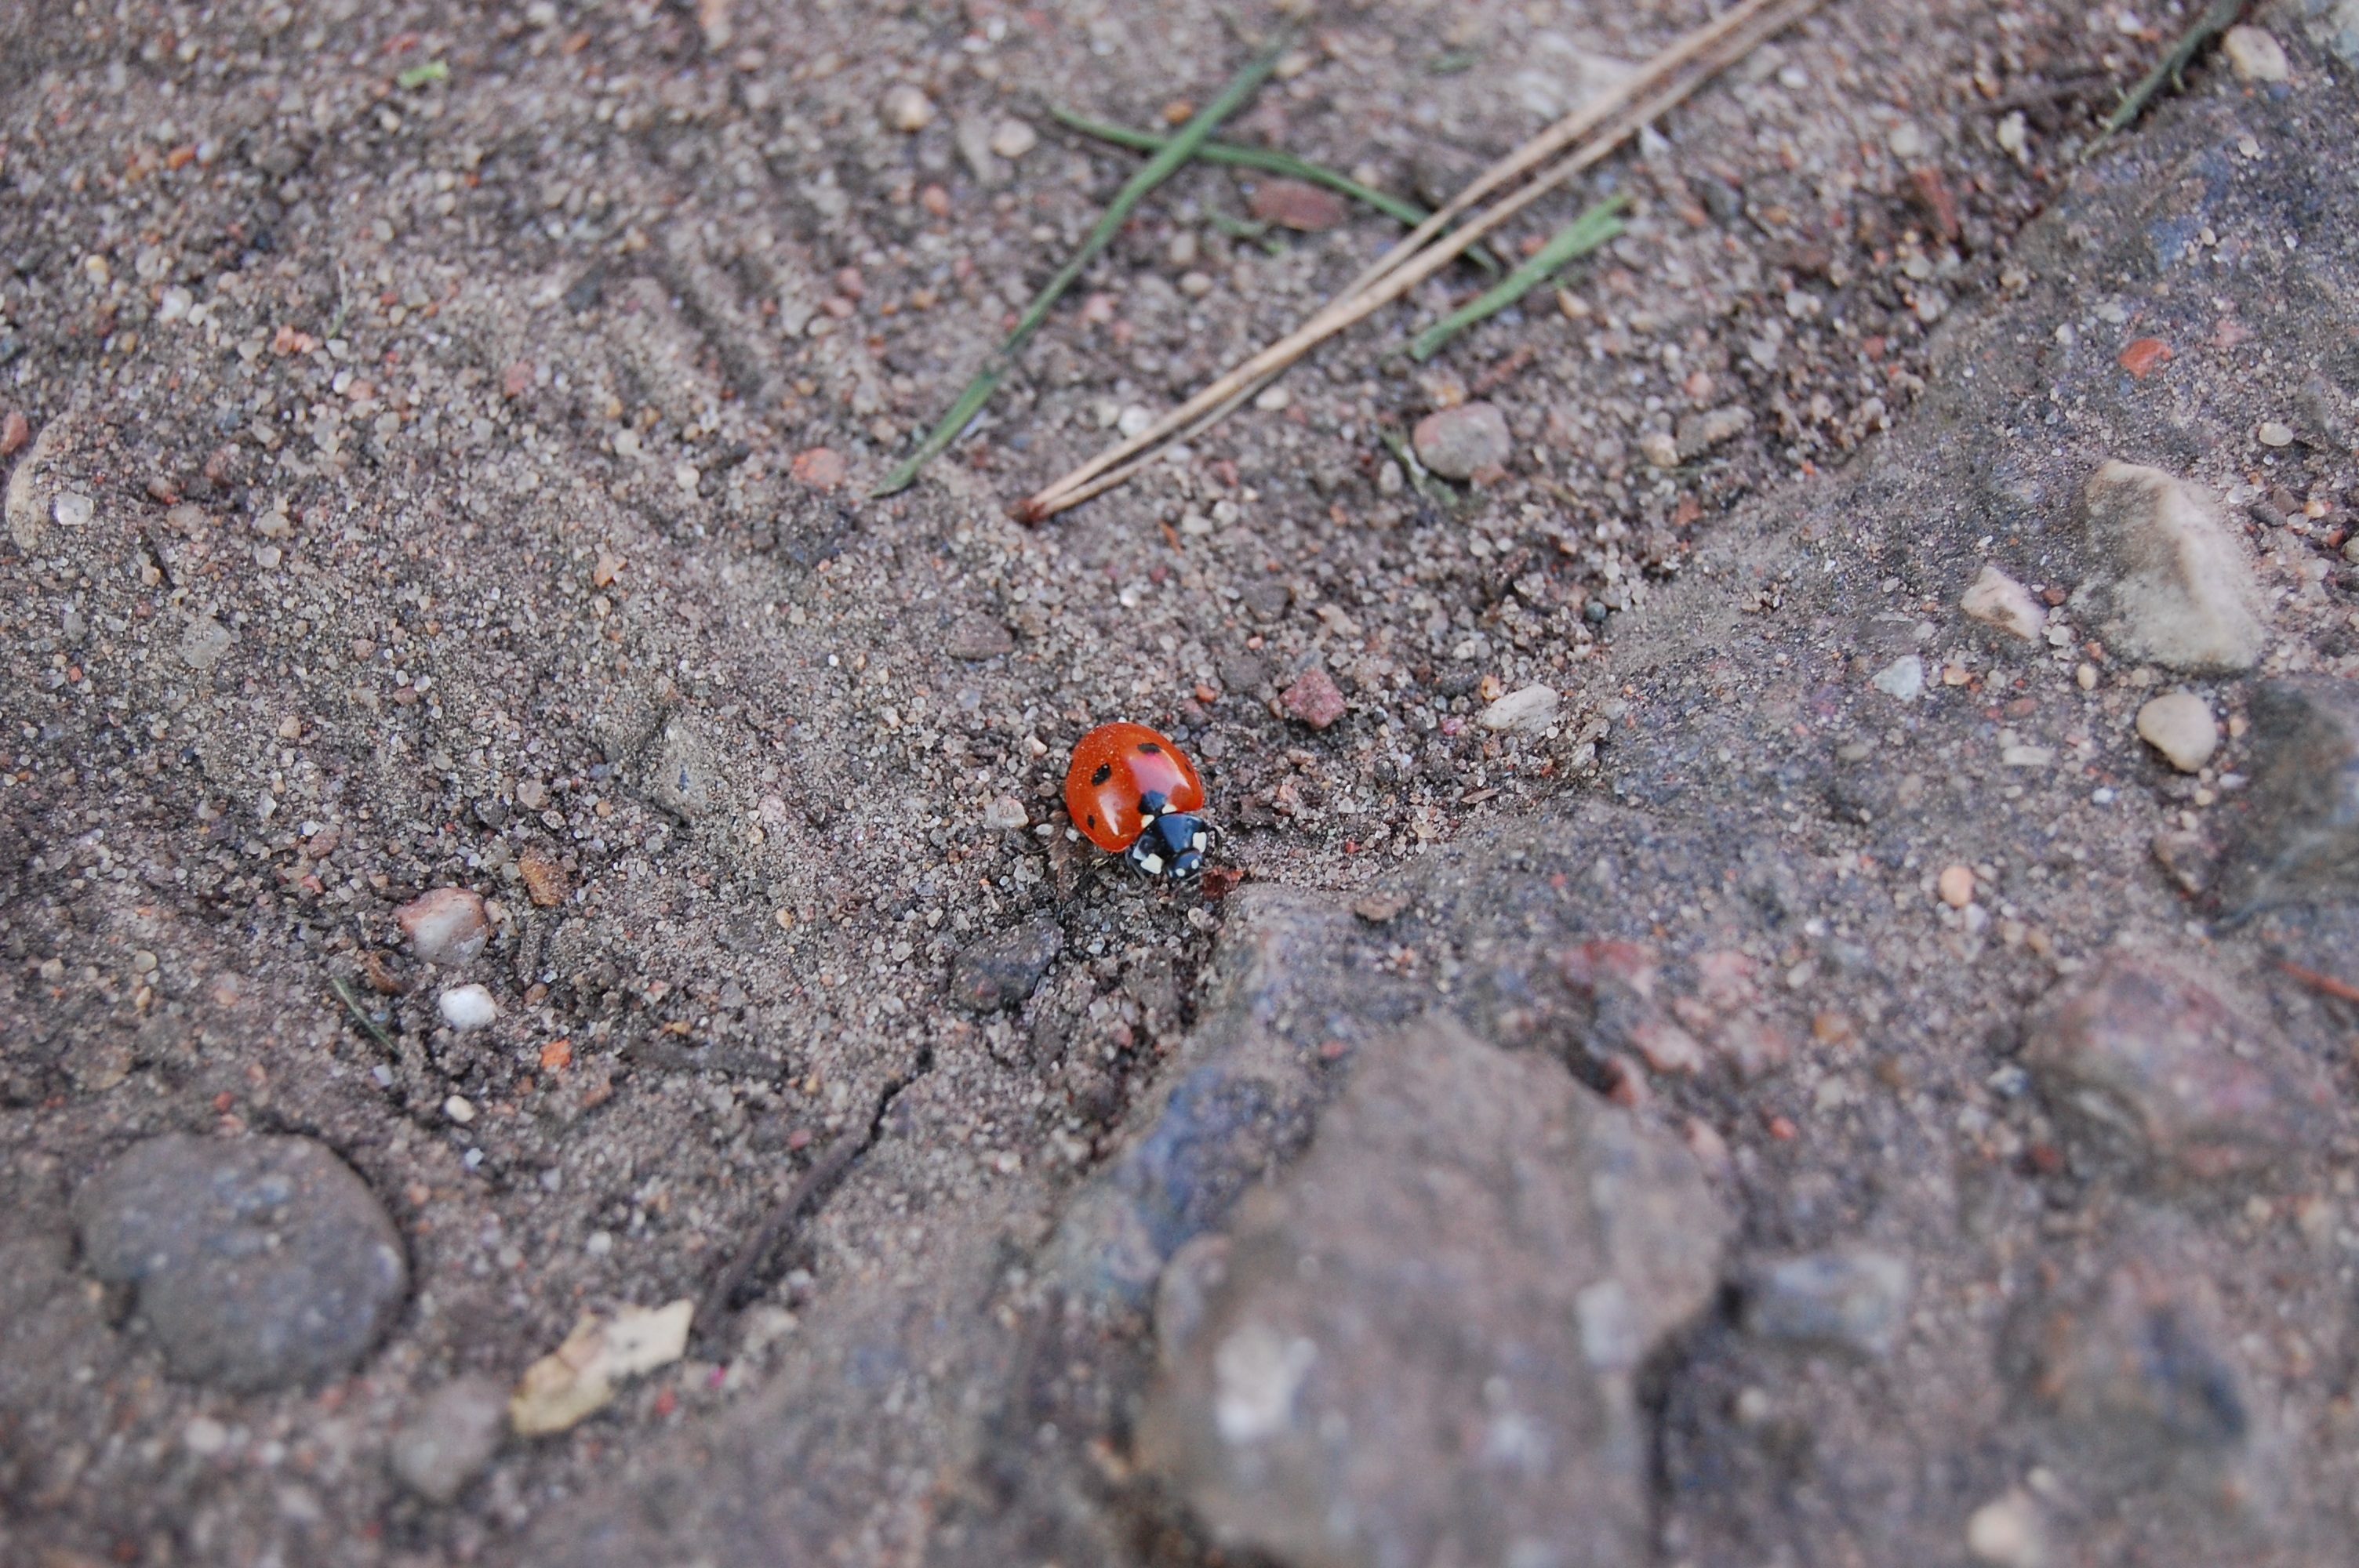
nature, leaf, wildlife, insect, macro, small, soil, fauna, ladybird, invertebrate, ant, pest, macro photography